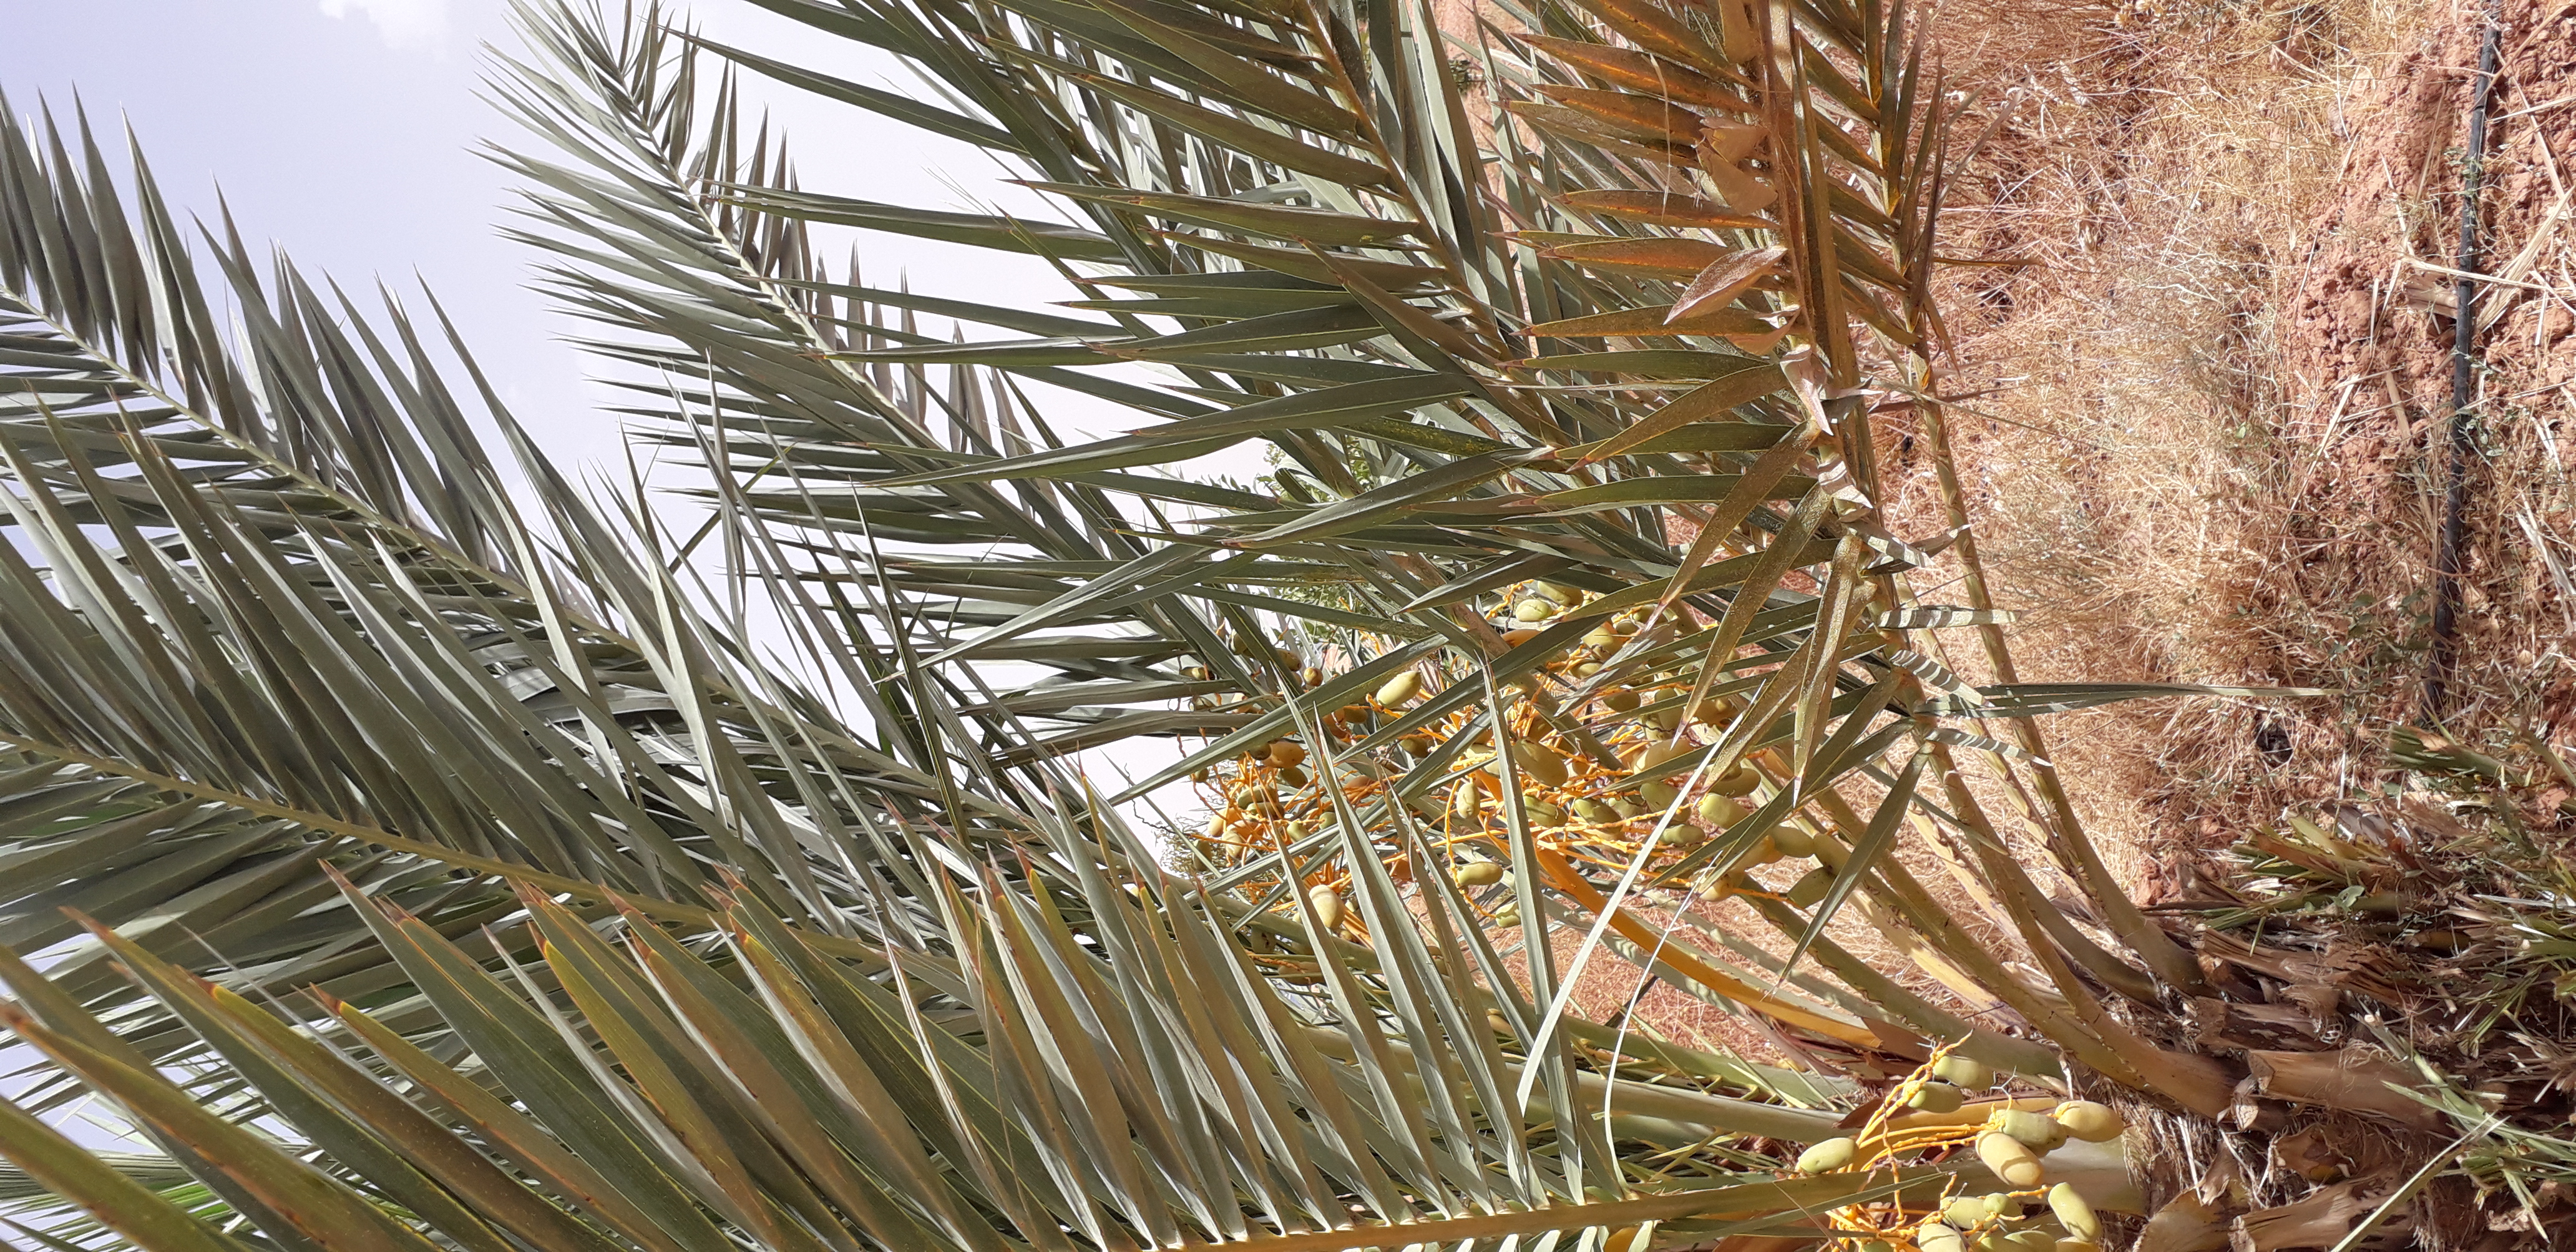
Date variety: Boumajhoul